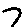
Label: 7